Kosler's Map

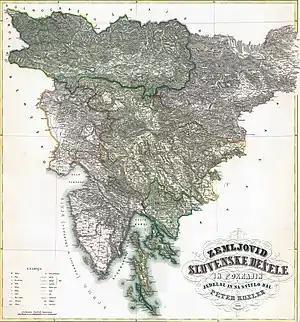
"Zemljovid Slovenske dežele in pokrajin" was the first map of Slovene ethnic territory.

Zemljovid Slovenske dežele in pokrajin (Map of the Slovene Land and Provinces, commonly known as Kosler's Map), made from 1848 until 1852 during the Spring of Nations by the Carniolan lawyer and geographer Peter Kosler, was the first map of the Slovene Lands. It had a format of and a scale of 1:576,000. It was also the first Slovene map with all the text written in Gaj's Latin alphabet. August Knorr printed the map in 1852, with the planned publication in January 1853, but the Austrian military authorities confiscated his output; the map first became available to the public only in 1861 in Vienna. Kosler was also briefly imprisoned by the Austrian authorities for this reason.